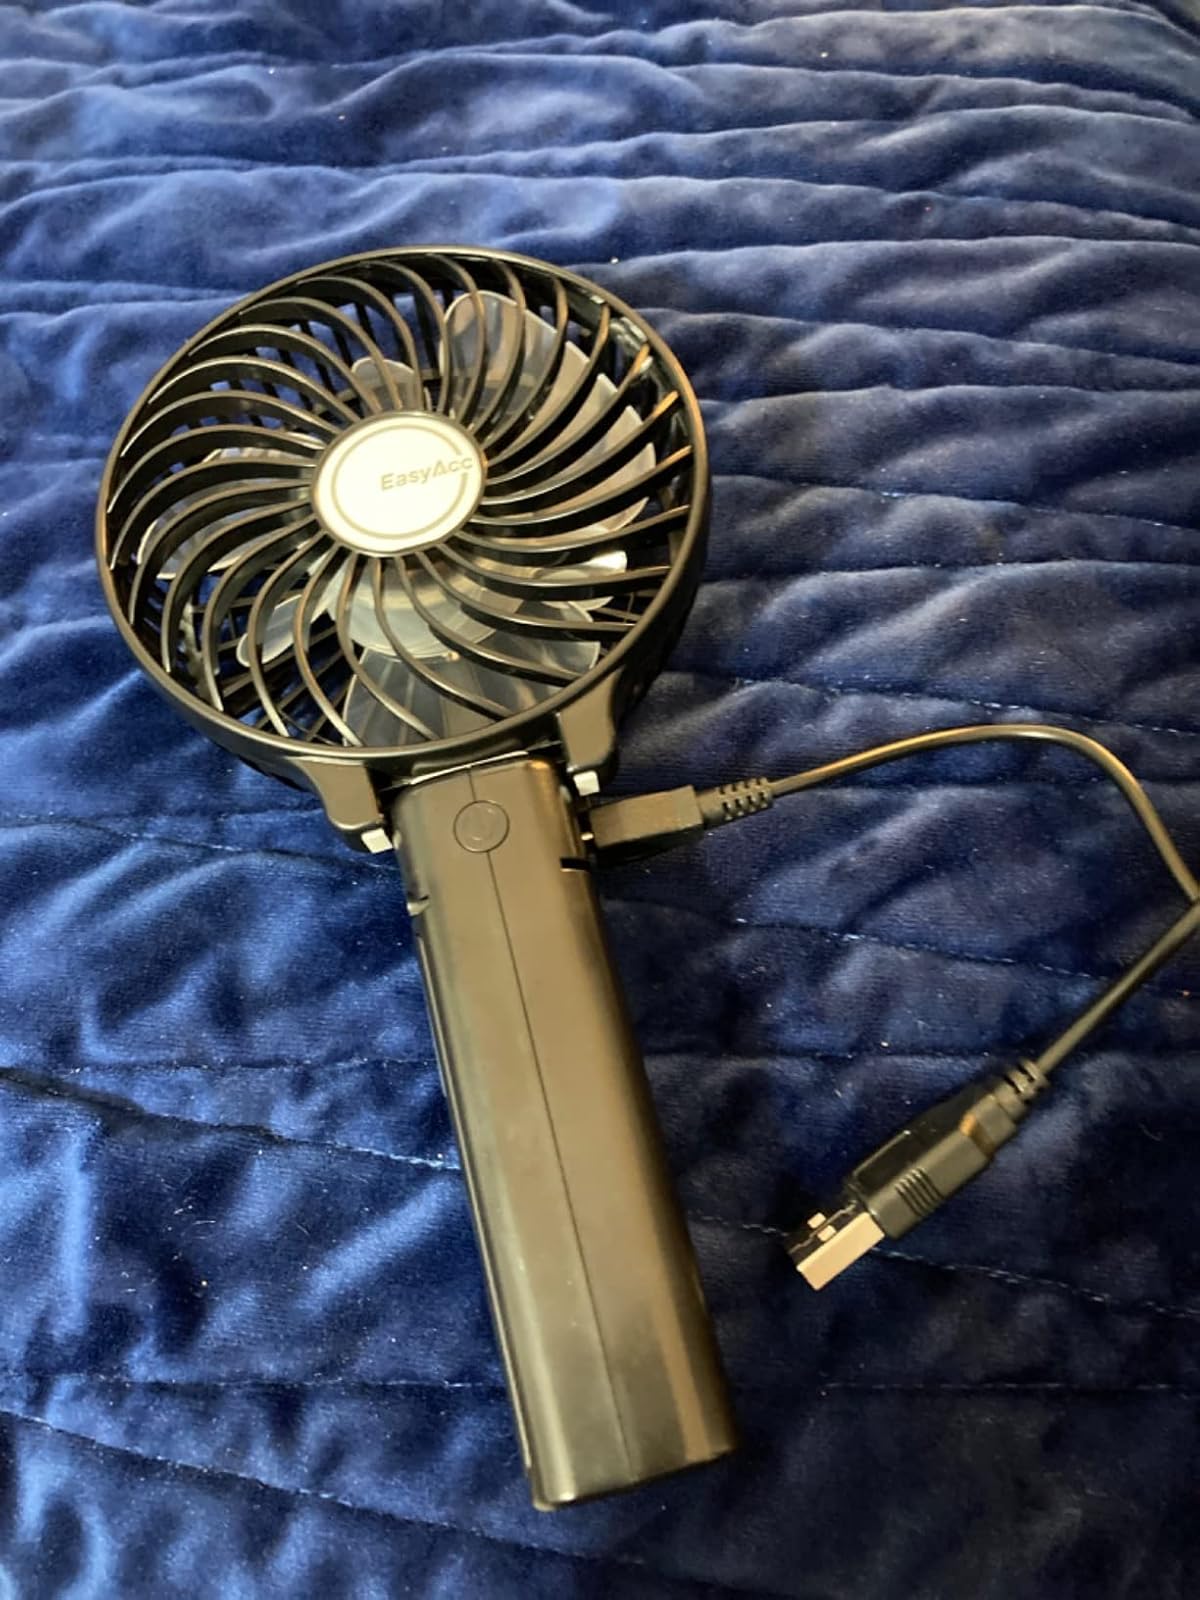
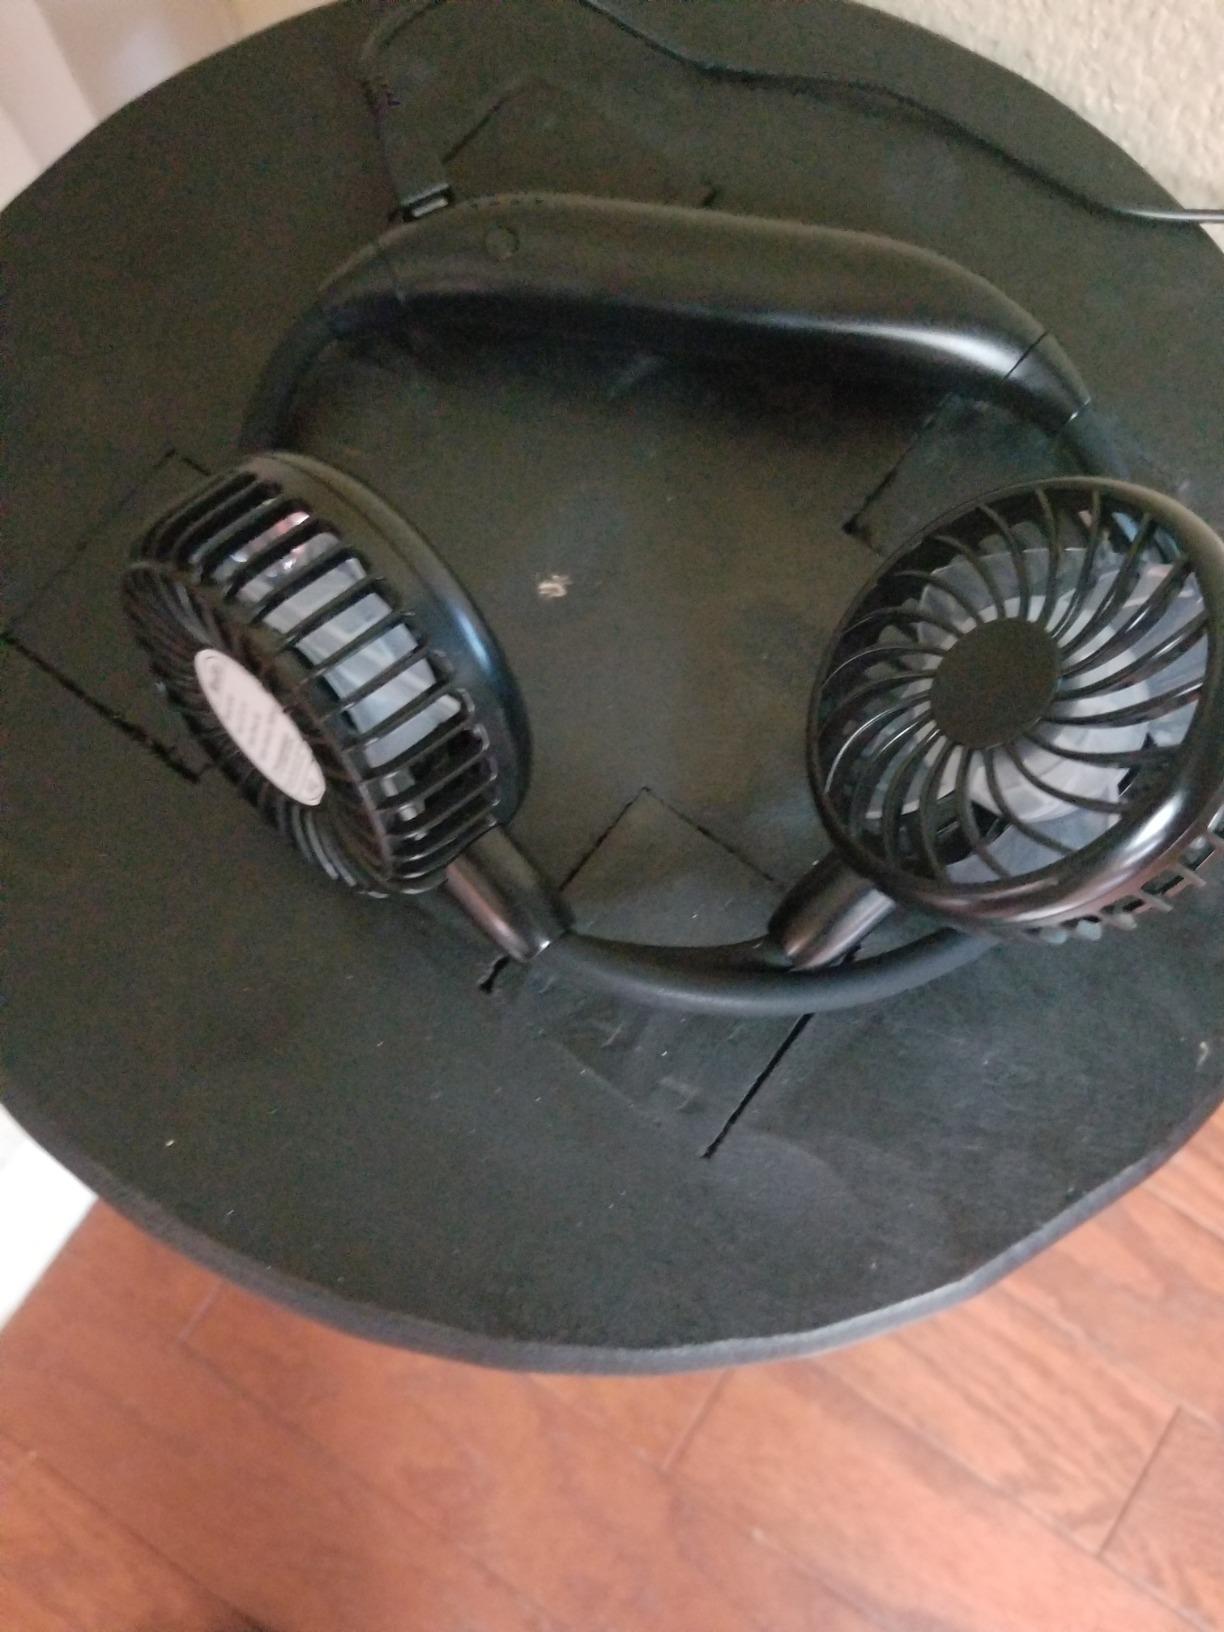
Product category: fan
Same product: no